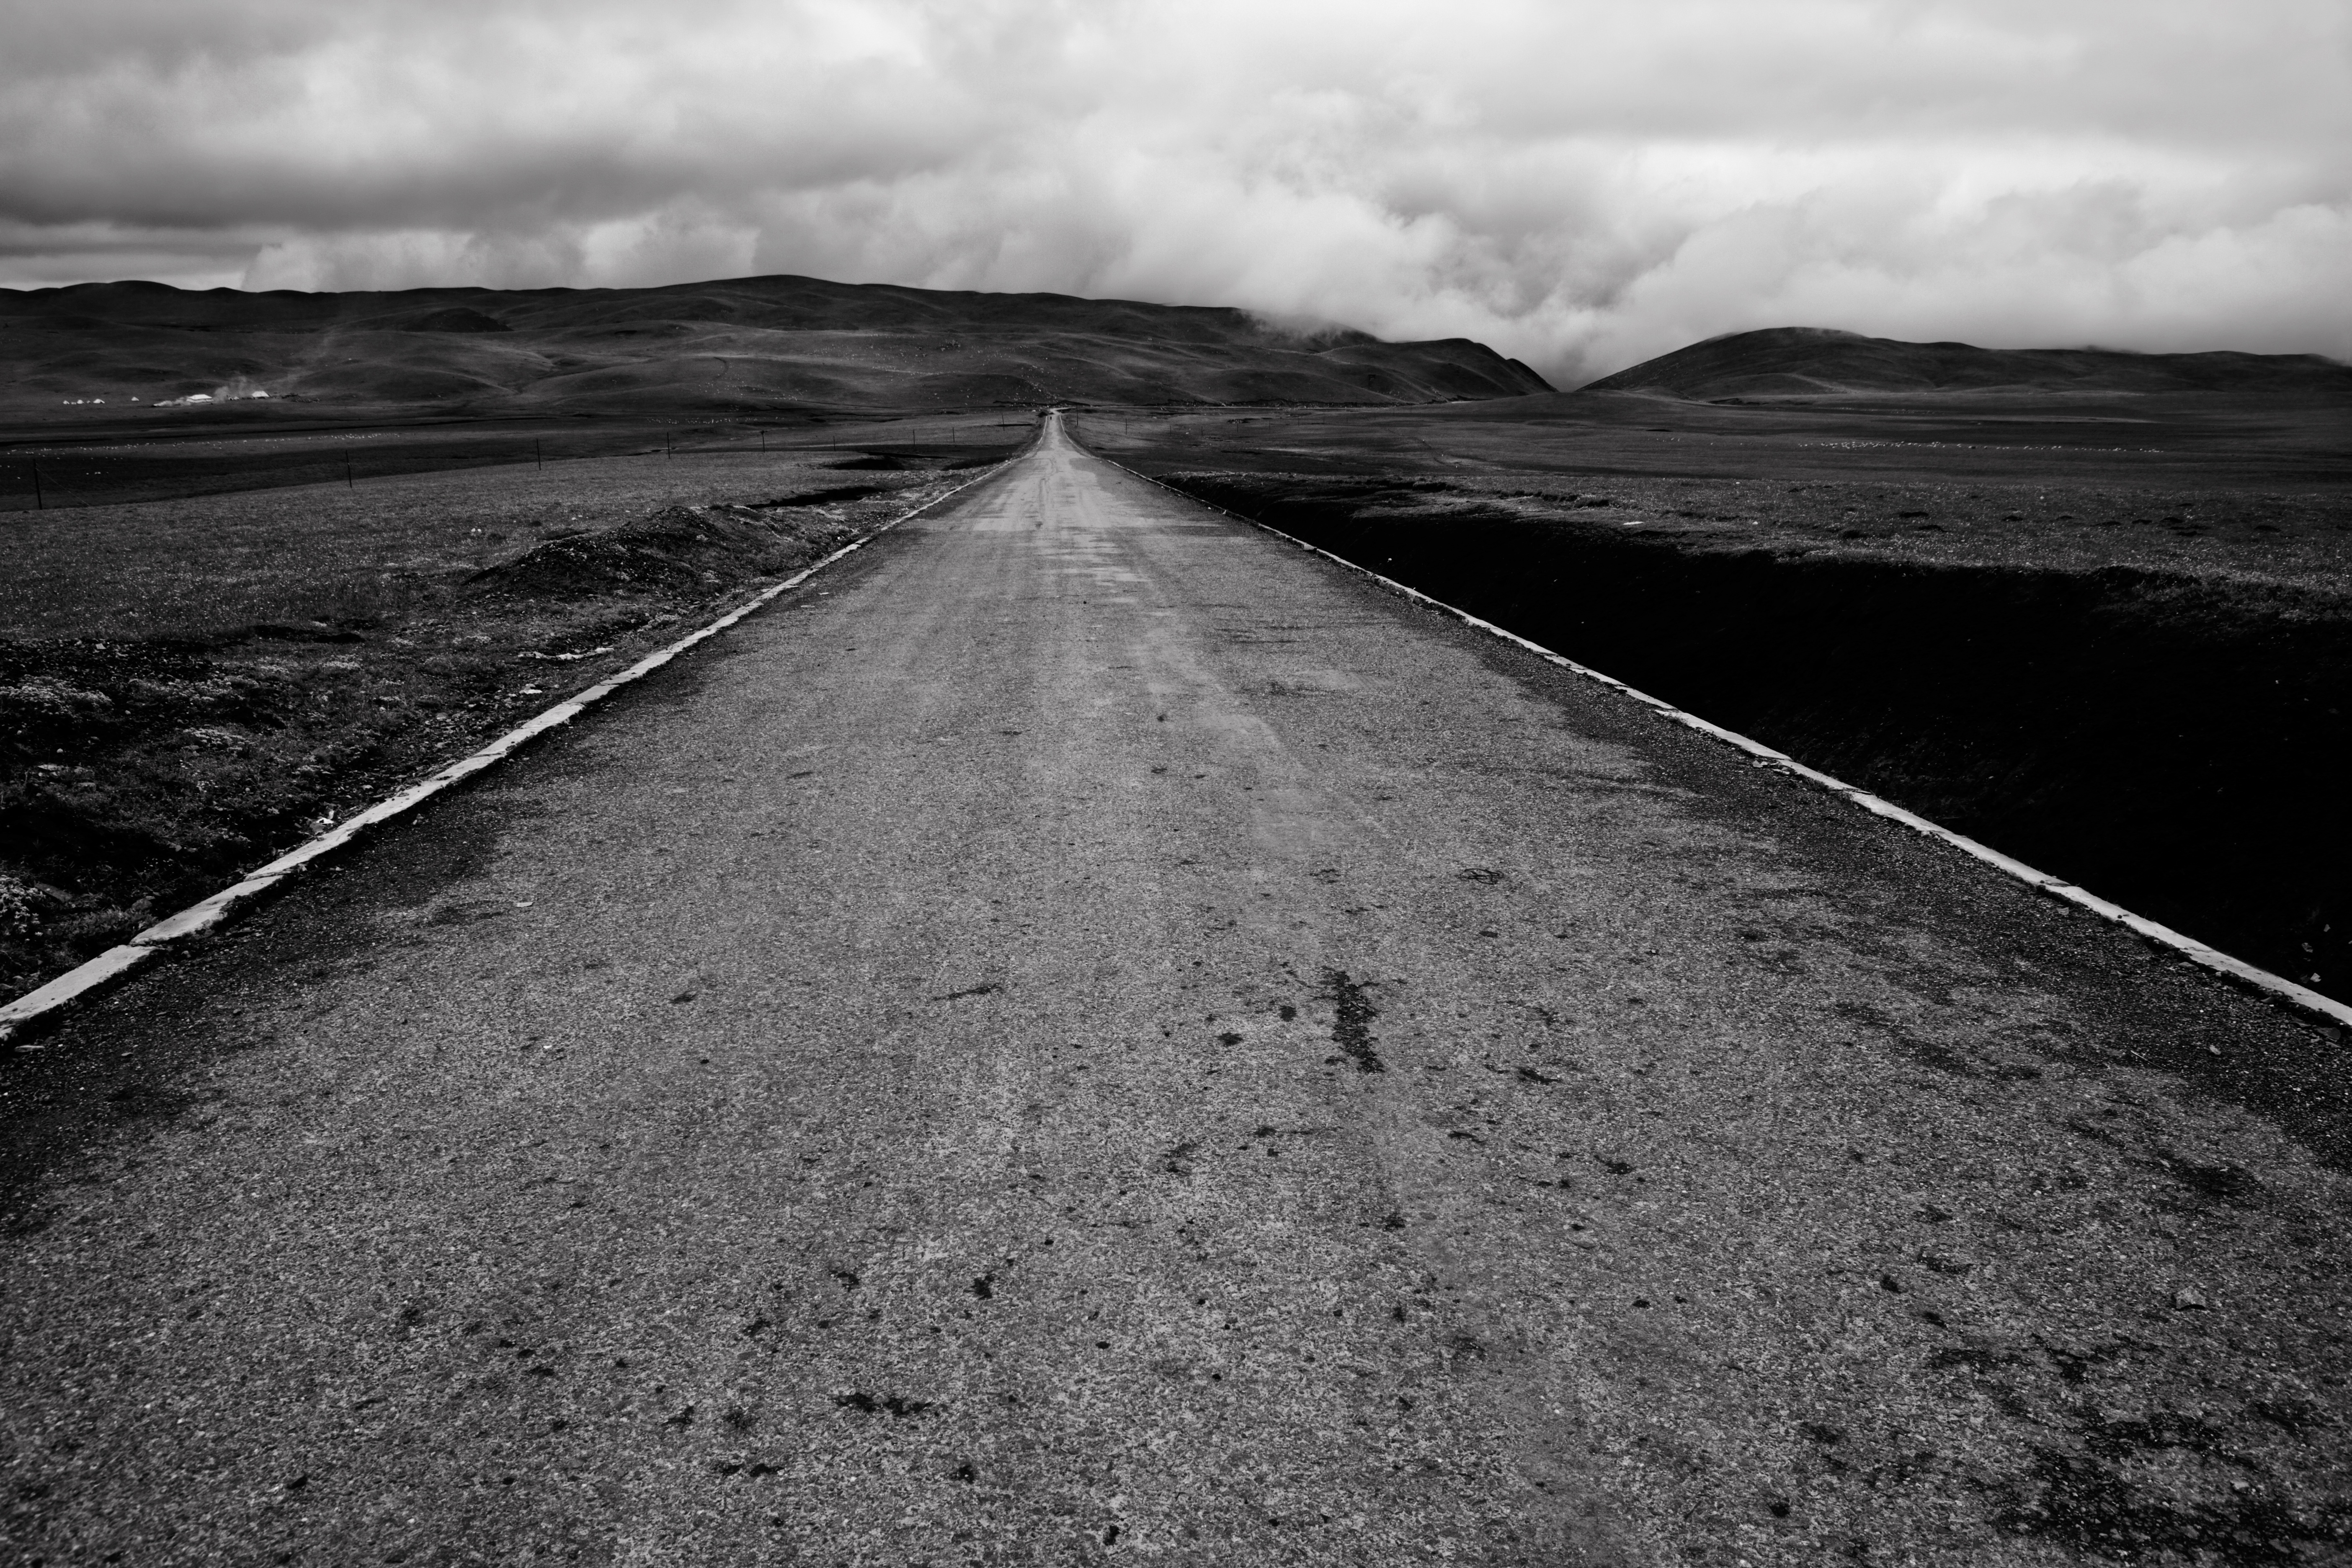
sea, coast, horizon, mountain, cloud, black and white, road, hill, wave, asphalt, travel, dark, line, darkness, black, monochrome, infrastructure, grasslands, china, shape, atmospheric, middle of nowhere, b w, monochrome photography, atmospheric phenomenon, gansu